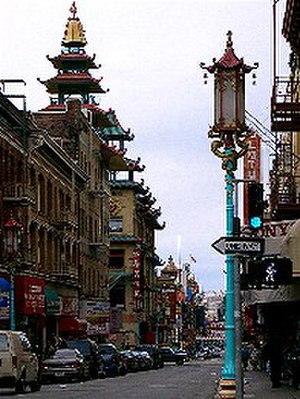
Chinatown de San Francisco, Californie Auteur
Cet article dresse une liste des quartiers de San Francisco, dans l'État de Californie. La ville de San Francisco est composée d'environ 90 quartiers, tous différents les uns des autres par leur paysage, leur topographie, leur population et leur fonction. Chaque quartier a sa personnalité et ses problèmes et reflète une ou plusieurs composantes de la société américaine. Les agences telles que la SPUR et la SFRA veillent à la qualité des opérations de redéveloppement urbain, comme récemment sur la rénovation des quartiers de Golden Gateway, de Western Addition ou de Yerba Buena. San Francisco présente l'aspect particulier d'un immense damier s'étalant sur une quarantaine de collines. Une grande partie nord et est de la ville est construite sur des remblais : pour gagner de la place, on a comblé la côte avec des rochers et les décombres du séisme de 1906.